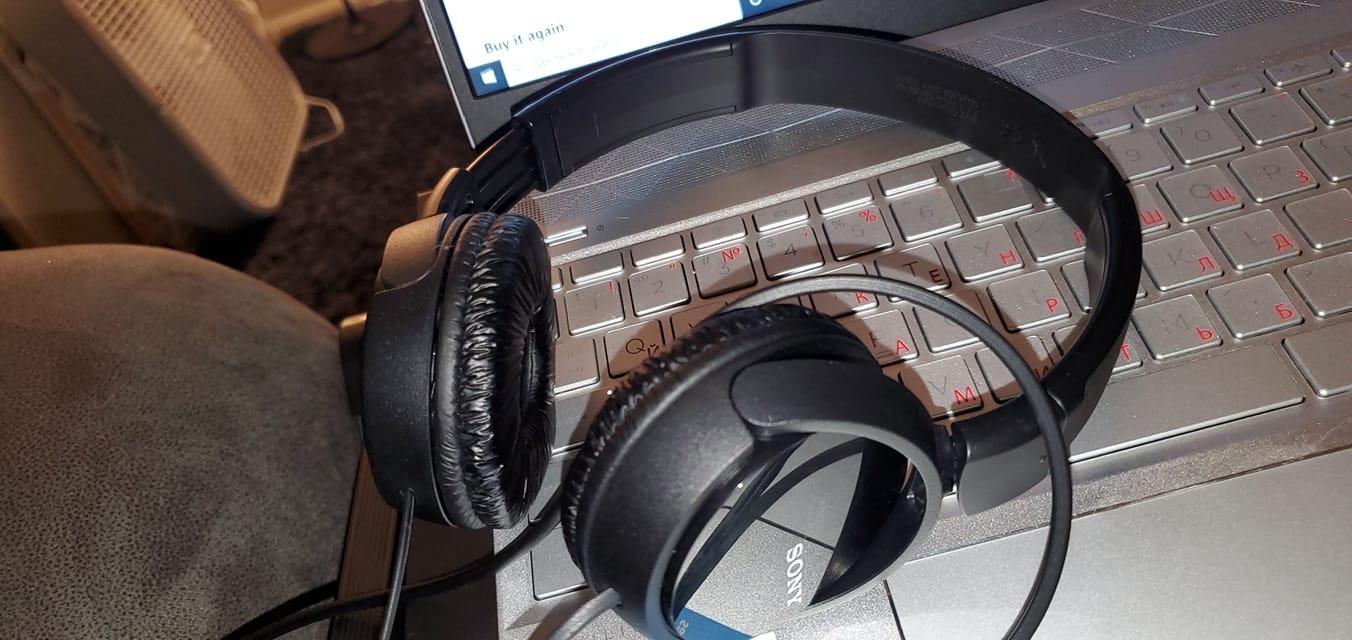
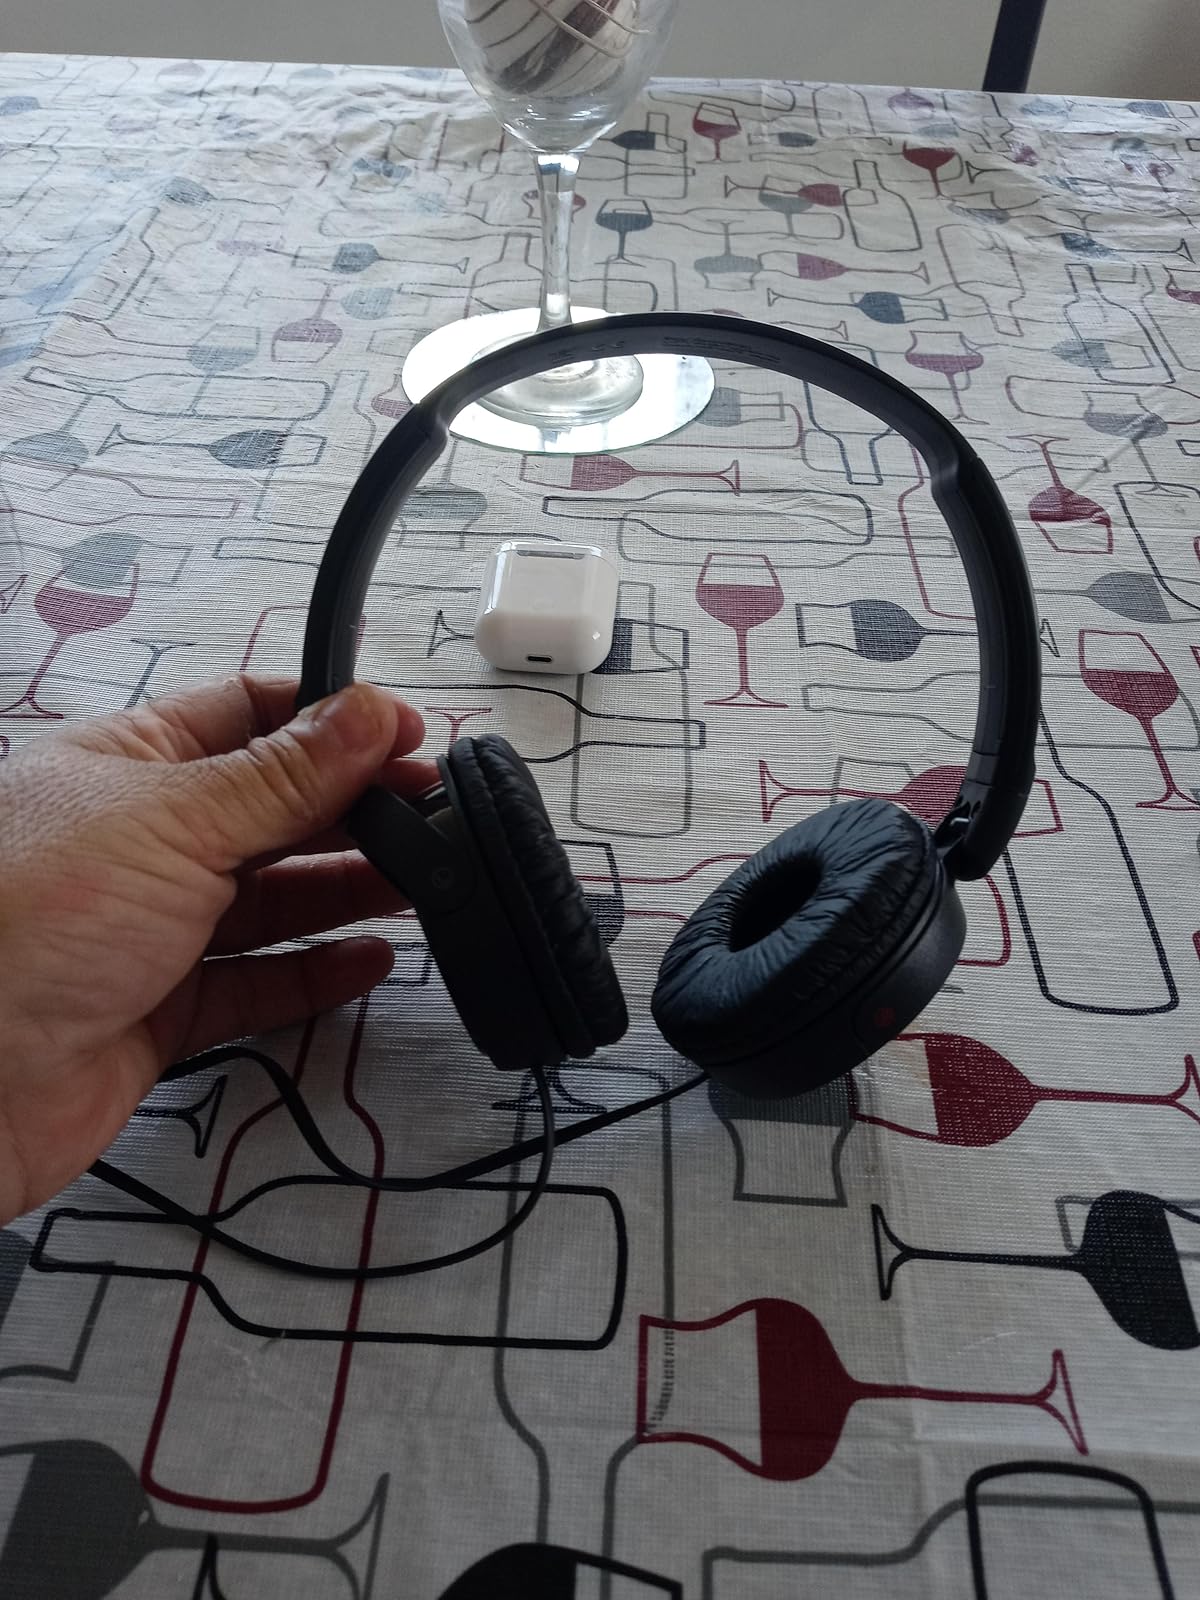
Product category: headphones
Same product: yes